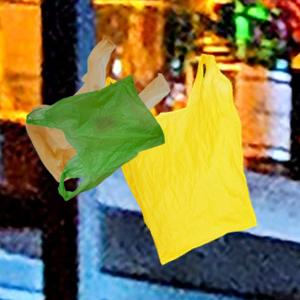
Label: plasticbags